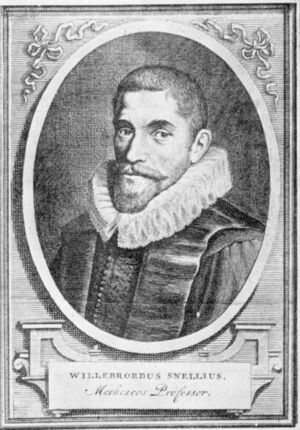
Willebrord Snell
Willebrord Snellius var en hollandsk astronom og matematiker, kendt i den engelsktalende verden som Snell. I Vesten, især de engelsktalende lande, er hans navn knyttet til loven om lysbrydning. Månekrateret Snellius er opkaldt efter ham.